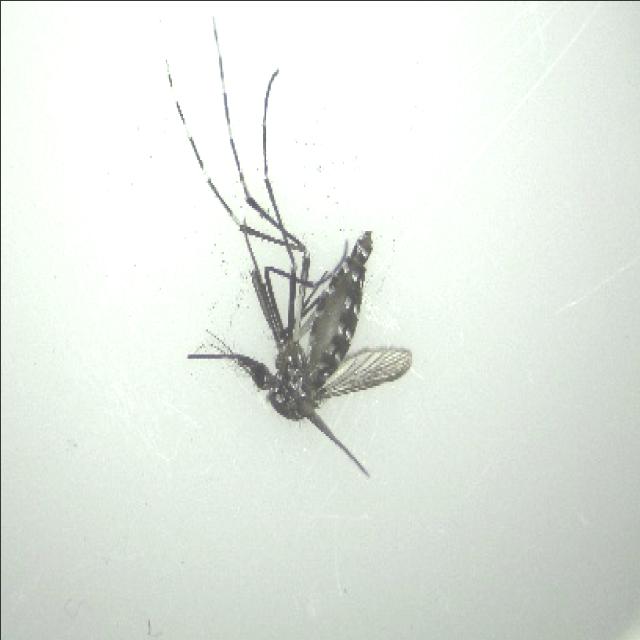
Species: aedes_albopictus